Pañcika

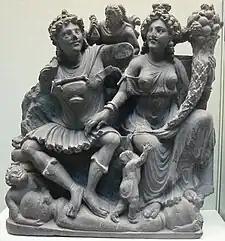
Pañcika and Hariti

Pañcika is a yaksha and consort of Hārītī, with whom he is said to have fathered 500 children.